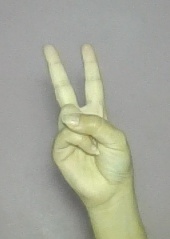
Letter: taa